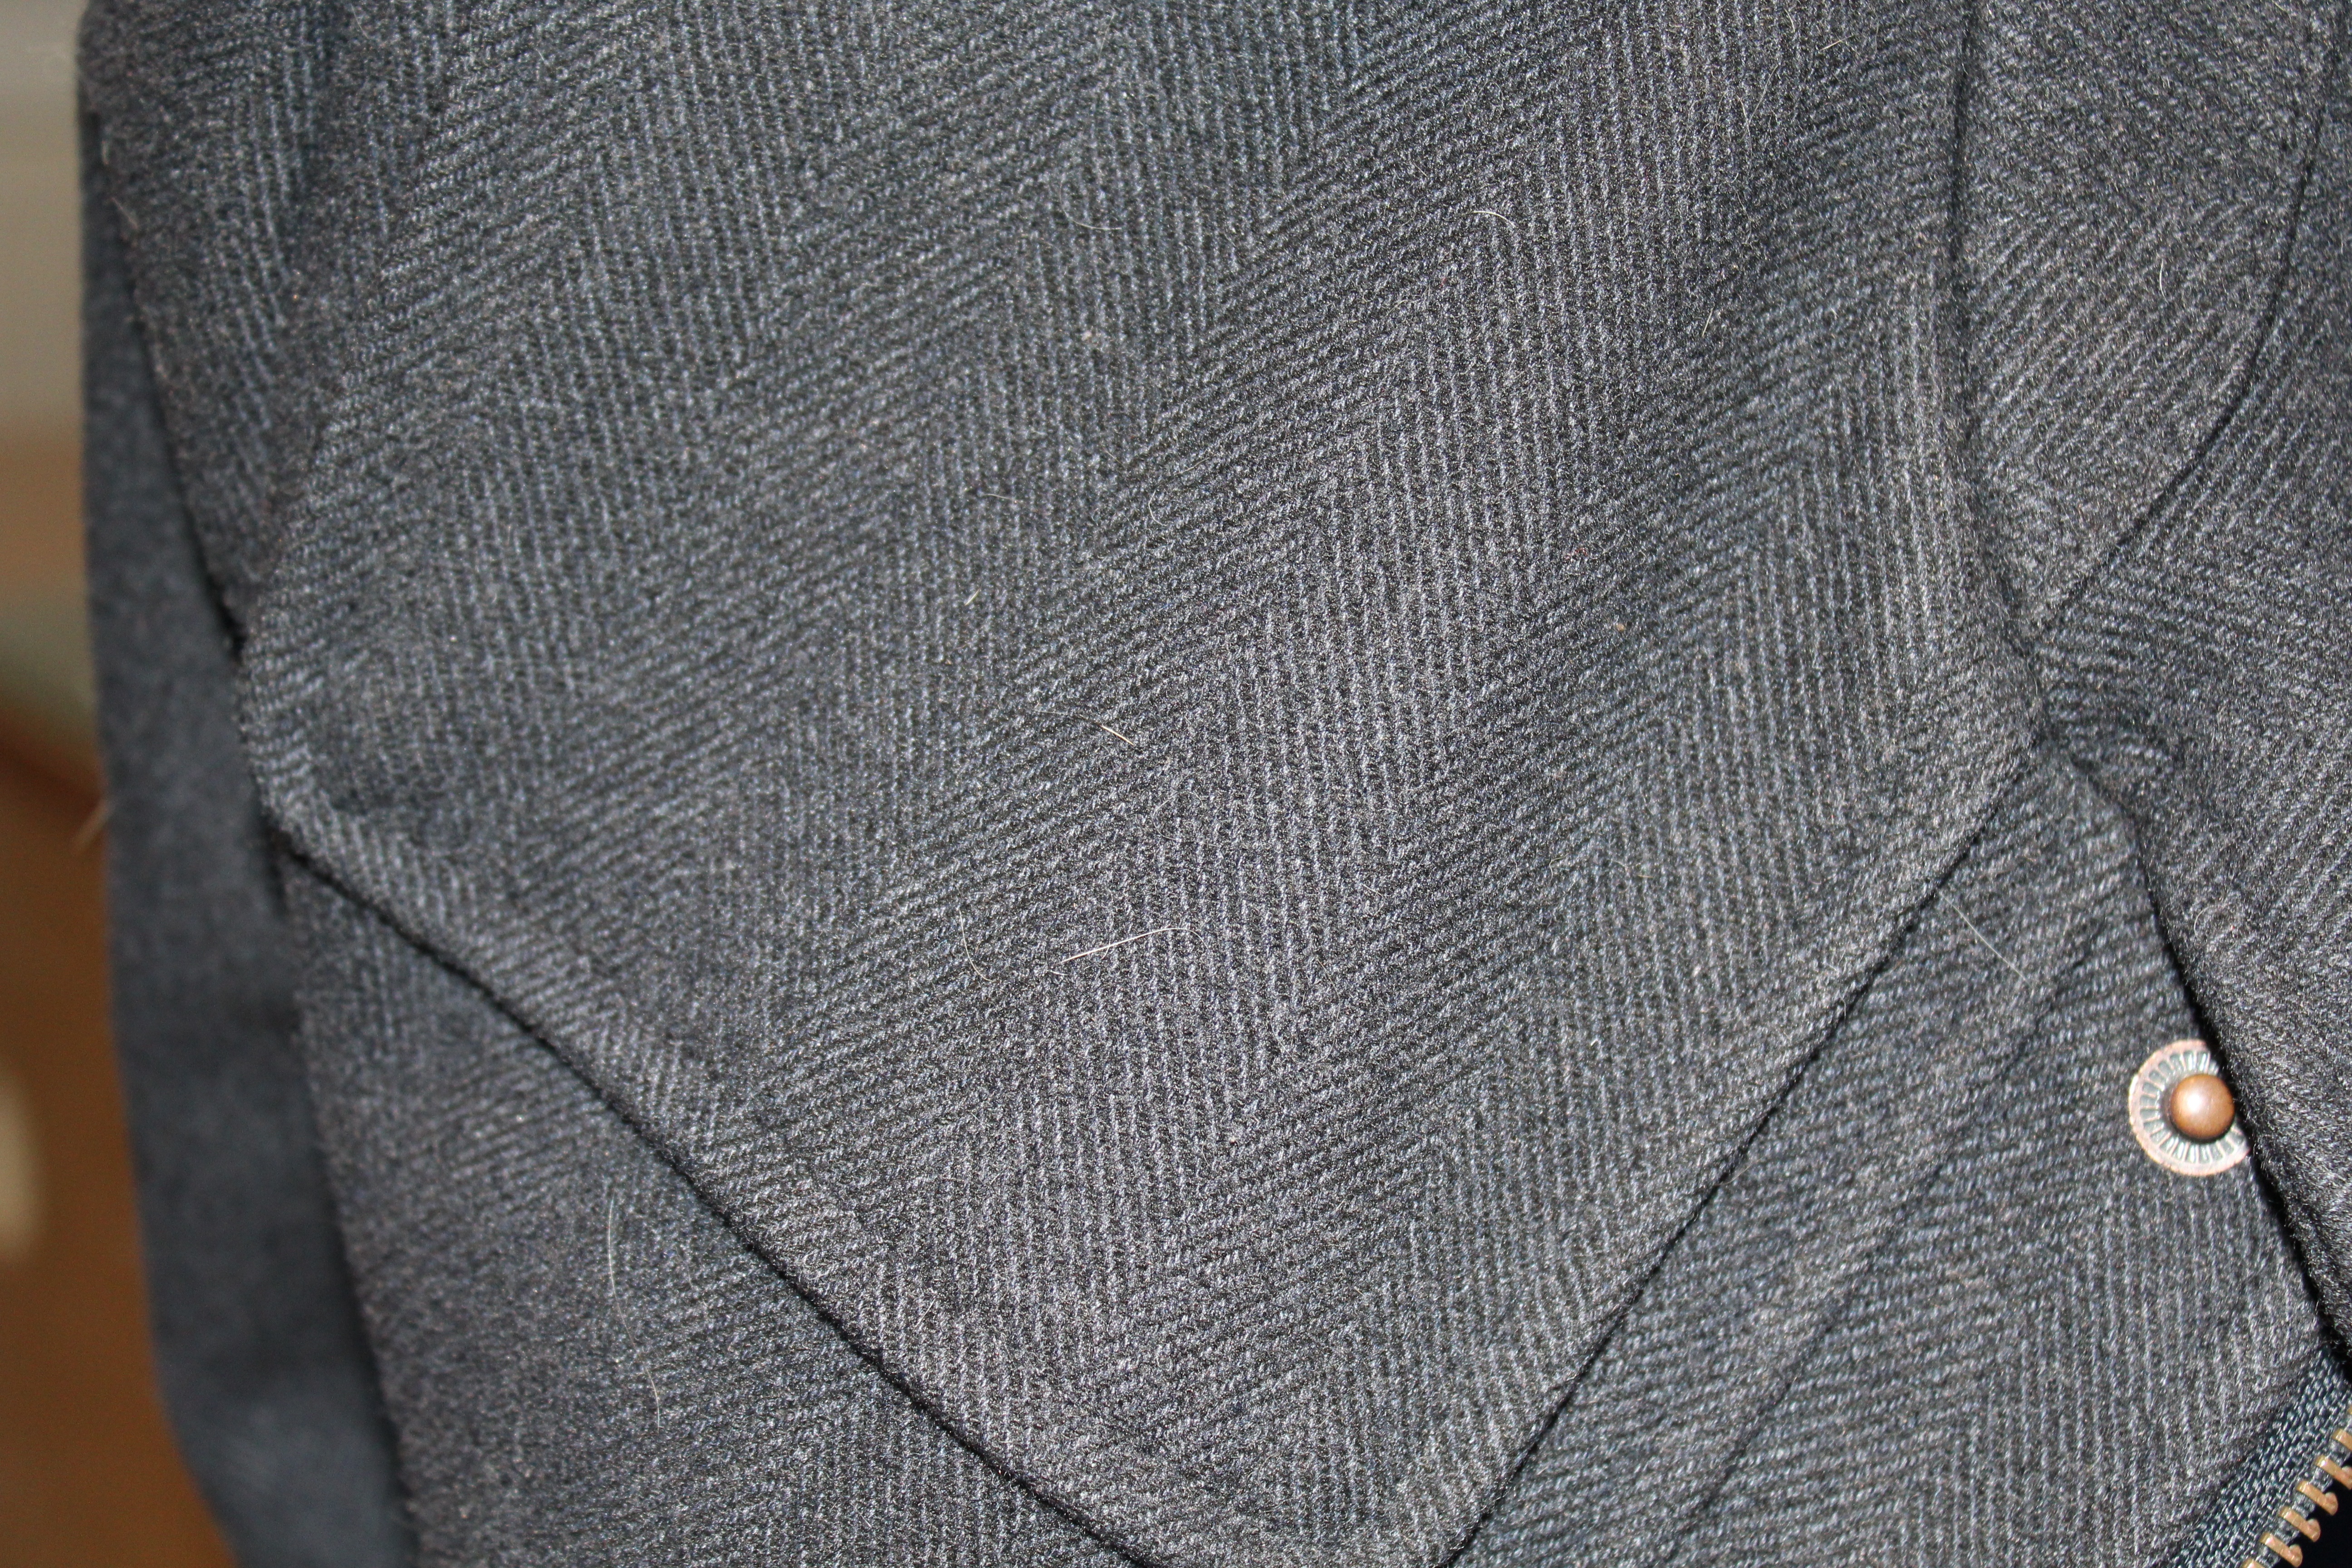
structure, leather, texture, pattern, clothing, jacket, outerwear, wool, material, denim, sweater, braid, fabric, textile, grey, zipper, blazer, pocket, seam, herringbone pattern, surface texture